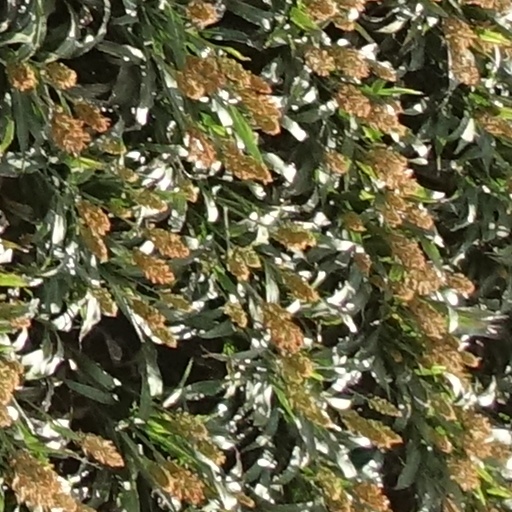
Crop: sorghum